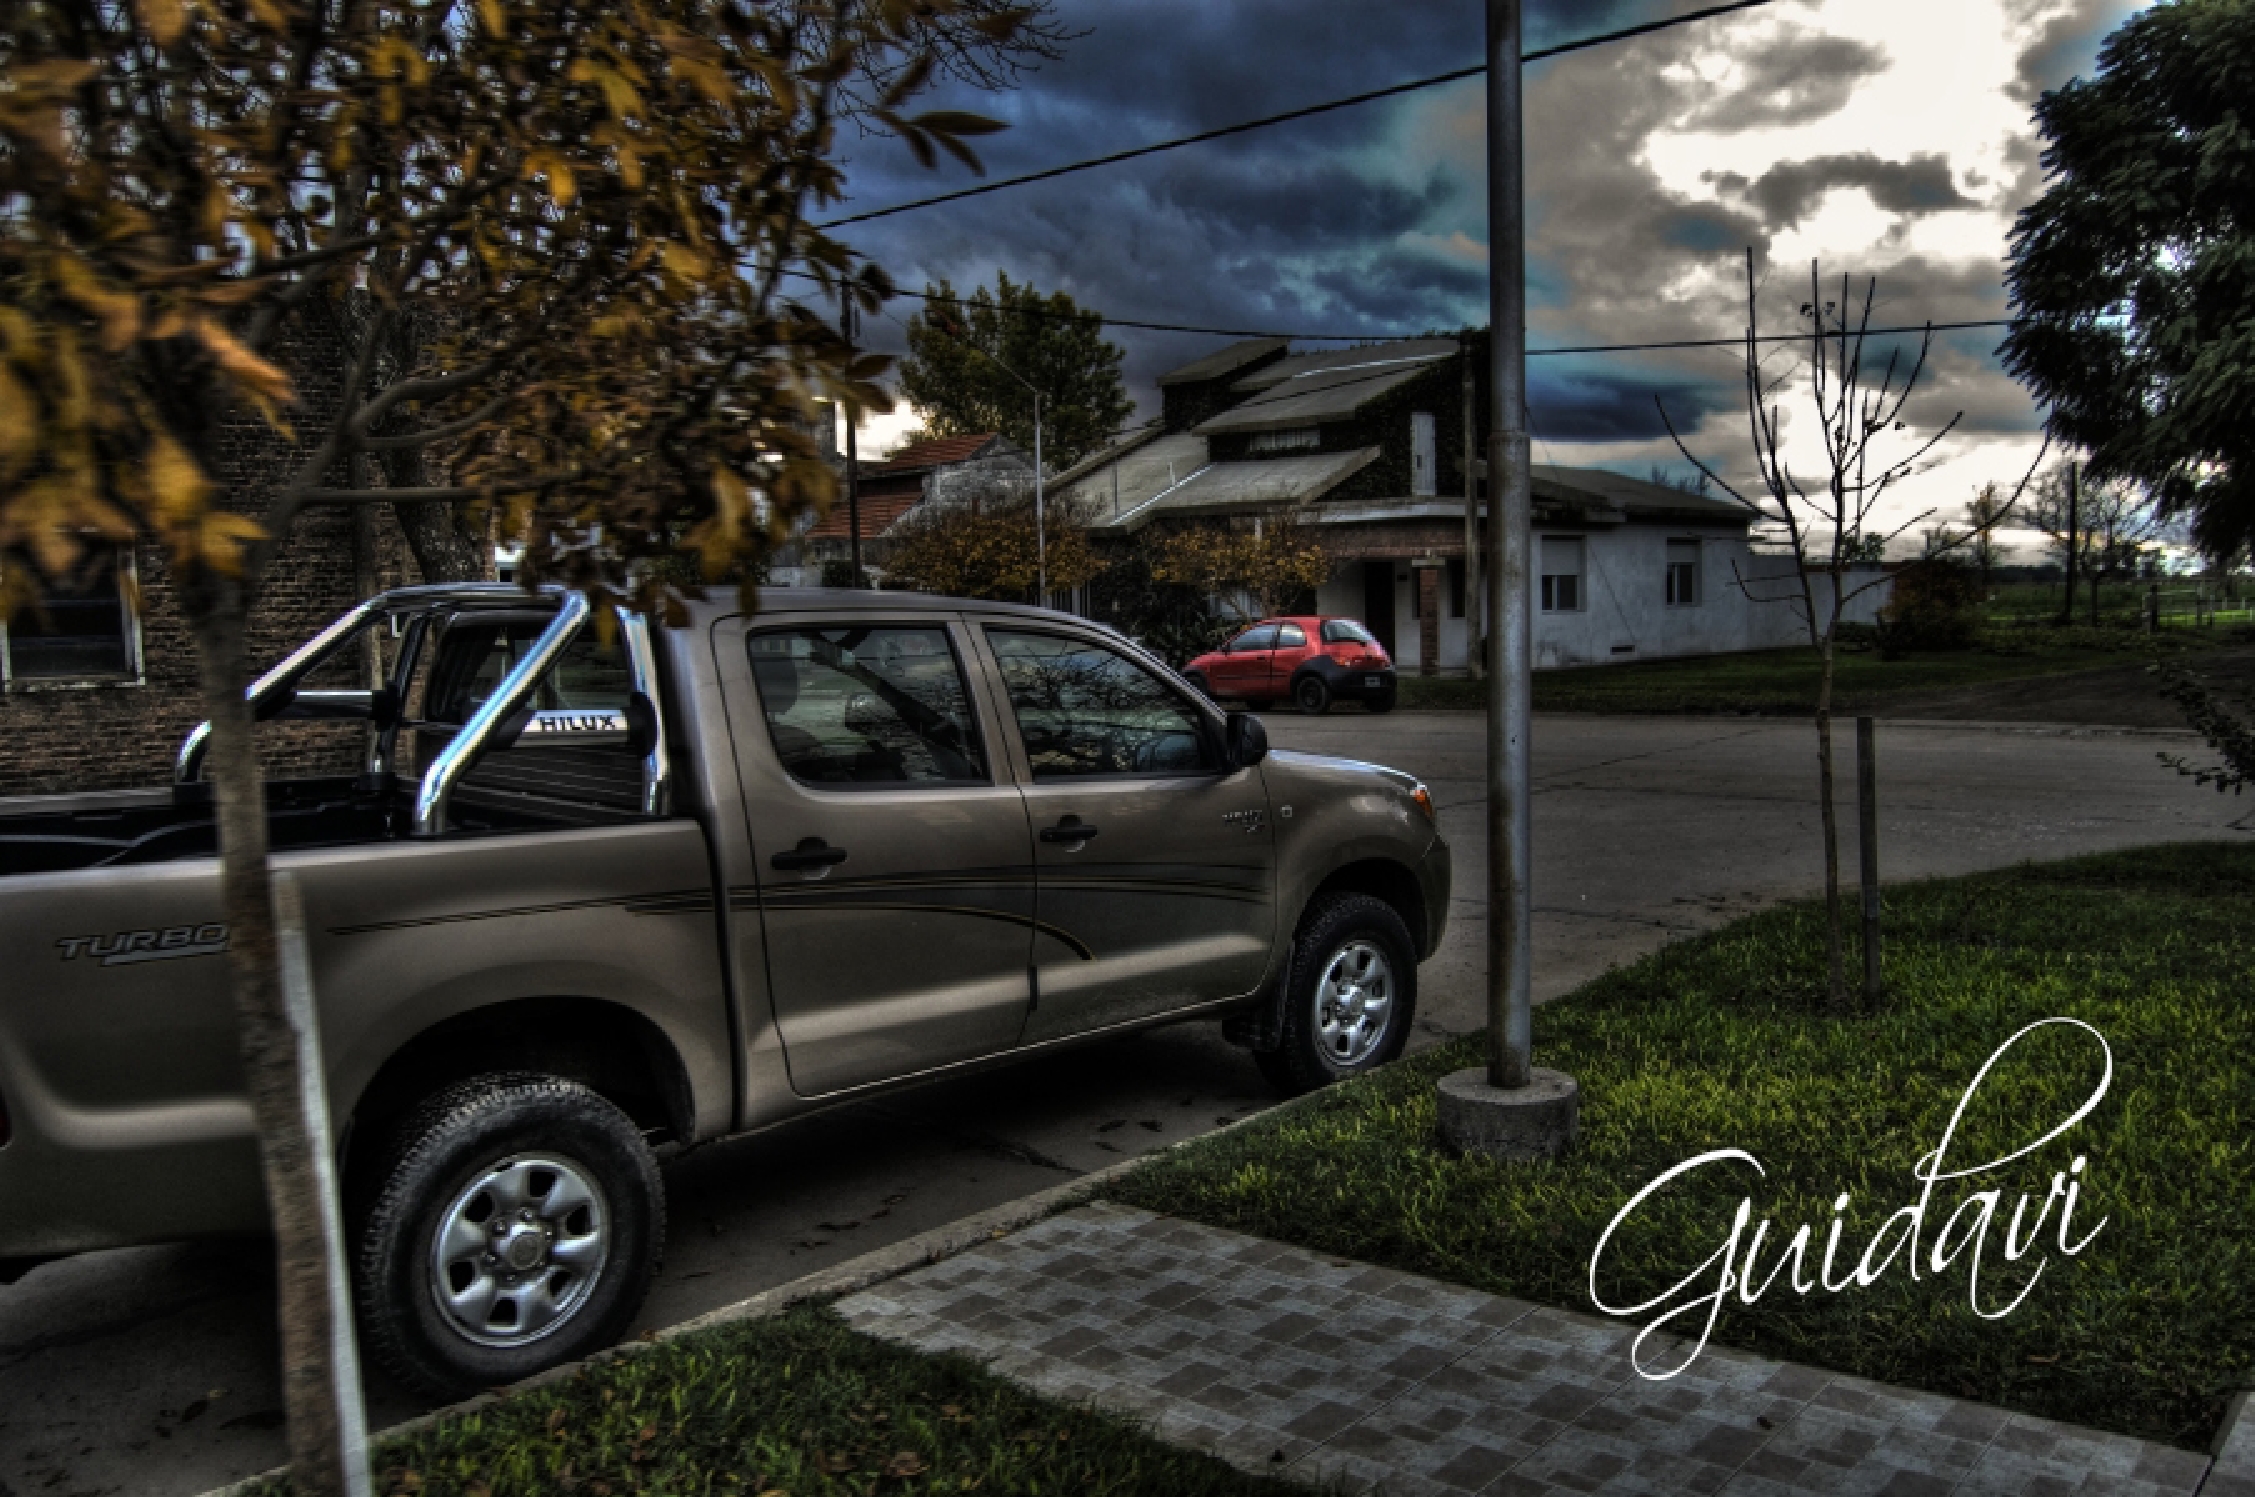
natural, land vehicle, vehicle, car, pickup truck, truck, automotive exterior, Toyota hilux, hardtop, toyota, automotive tire, landscape, fender, metal